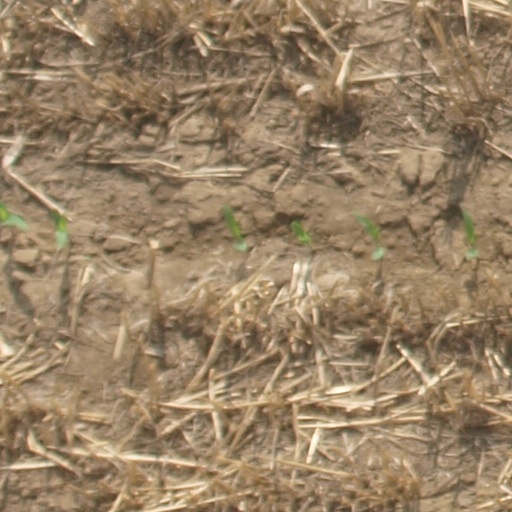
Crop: maize; corn